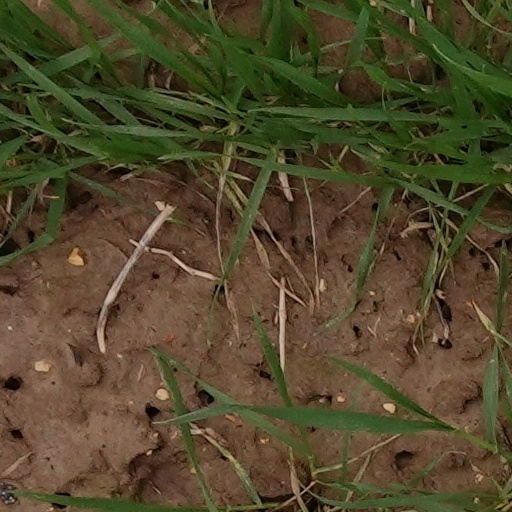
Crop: wheat